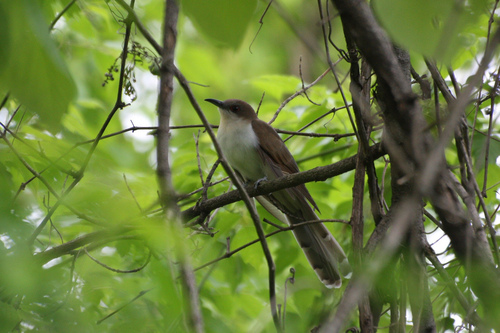
this bird has a long and thin black beak, a brown crown, back and white breast.
this bird has a white breast and a brown head, wing, and tail.
a small brown bird with a skinny black beak and wide tail feathers.
this bird has a white breast, long striped tail feathers, and a long black beak.
a bird with a slightly curved bill on the tip and with a brown crown and light taupe belly.
this bird has a white feathered belly, brown feathered wings, and long thin beak.
this bird has wings that are brown and has a white chest
this bird has wings that are brown and has a white belly
this is a gray bird with a white breast, it was a black beak, and the tips of the feathers on it's tail are white.
this bird has a brown crown, brown primaries, and a white belly.
Species: Black Billed Cuckoo